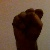
The image shows a hand gesture representing the letter 'S' in Indian Sign Language.